Satan Shoes

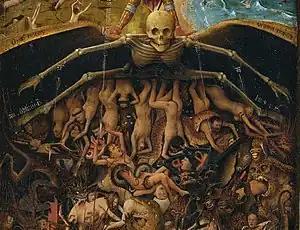
A detail from Jan van Eyck's "Crucifixion and Last Judgement diptych" (pictured) appears to be present on the shoebox.

Each pair of shoes is black, and features a bronze pentagram on the laces and an inverted cross, while on the sides of the shoes is a reference to the Biblical passage . MSCHF claims that the shoes are made with "60cc of ink and 1 drop of human blood". According to MSCHF co-founder Daniel Greenberg, the blood came from "about six" MSCHF employees. A detail from Jan van Eyck's "Last Judgement" appears to be present on the packaging.